The Cloud Searchers

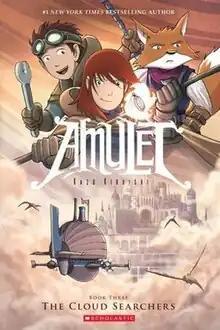
Cover art by Kazu Kibuishi

The Cloud Searchers is a fantasy graphic novel which was written in 2010. It is the third volume in the Amulet series. It was written and drawn by author Kazu Kibuishi.